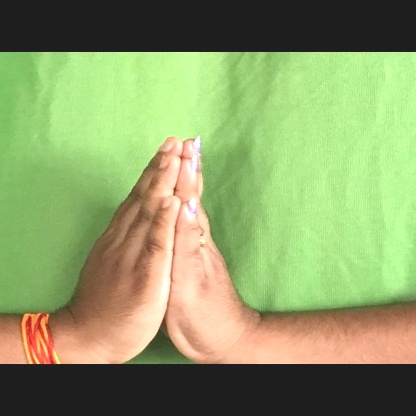
Mudra: Anjali